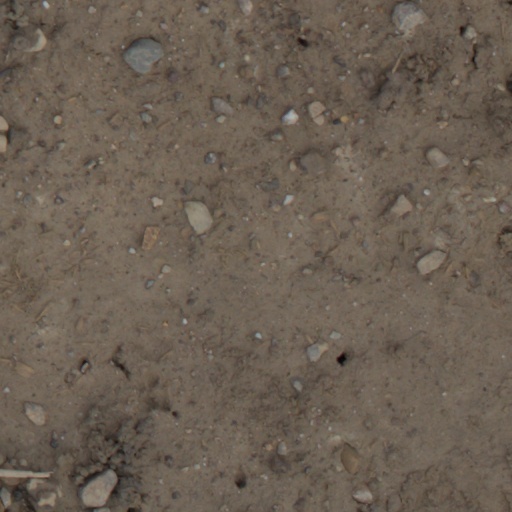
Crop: wheat